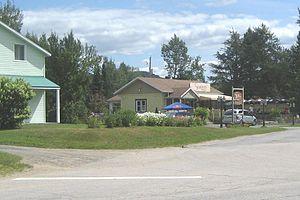
Ancienne école reconvertie en restaurant. Stoneham Qc Canada
Stoneham-et-Tewkesbury est une municipalité de cantons unis de la province de Québec située dans la municipalité régionale de comté de La Jacques-Cartier, région administrative de la Capitale-Nationale. Elle est située à la porte de la réserve faunique des Laurentides et sur la route qui relie Québec à la région du Saguenay–Lac-Saint-Jean.